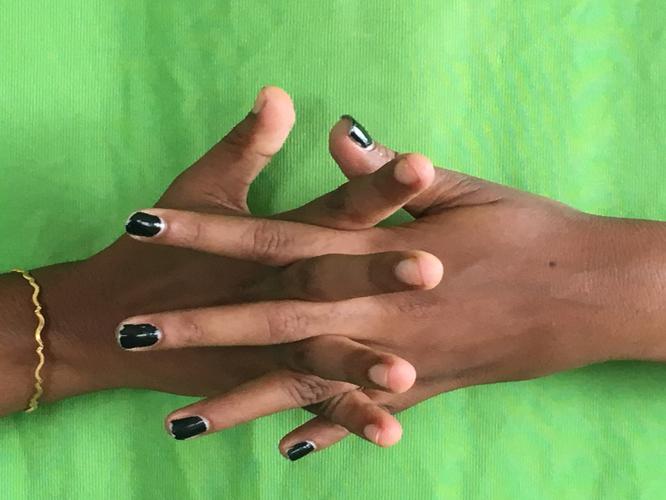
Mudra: Karkatta
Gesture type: double_hand